Portage Falls

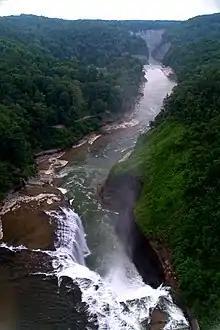
View from the Portage Viaduct

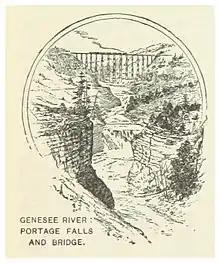
Etching of the falls and Portage Bridge from Moses Forster Sweetser's "King's Hand-book of the United States", 1891

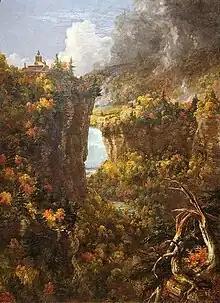
Thomas Cole painting of Portage Falls, 1839

Portage Falls are three large waterfalls located along the Genesee River. The falls are by the Genesee Arch Bridge and run through Letchworth State Park. William Pryor Letchworth once owned a tract and built his Glen Iris Estate in the area that is now part of the park. The town of Portage, New York and the hamlet of Portageville are nearby.